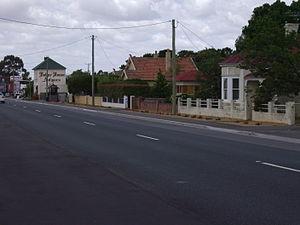
Perth est une ville du nord-est de la Tasmanie, en Australie, à 20 km au sud de Launceston. C'est la première ville sur la route après Launceston en direction de Hobart. Comme Longford, Perth est une ville historique avec de nombreuses maisons datant du début du XIXᵉ siècle.